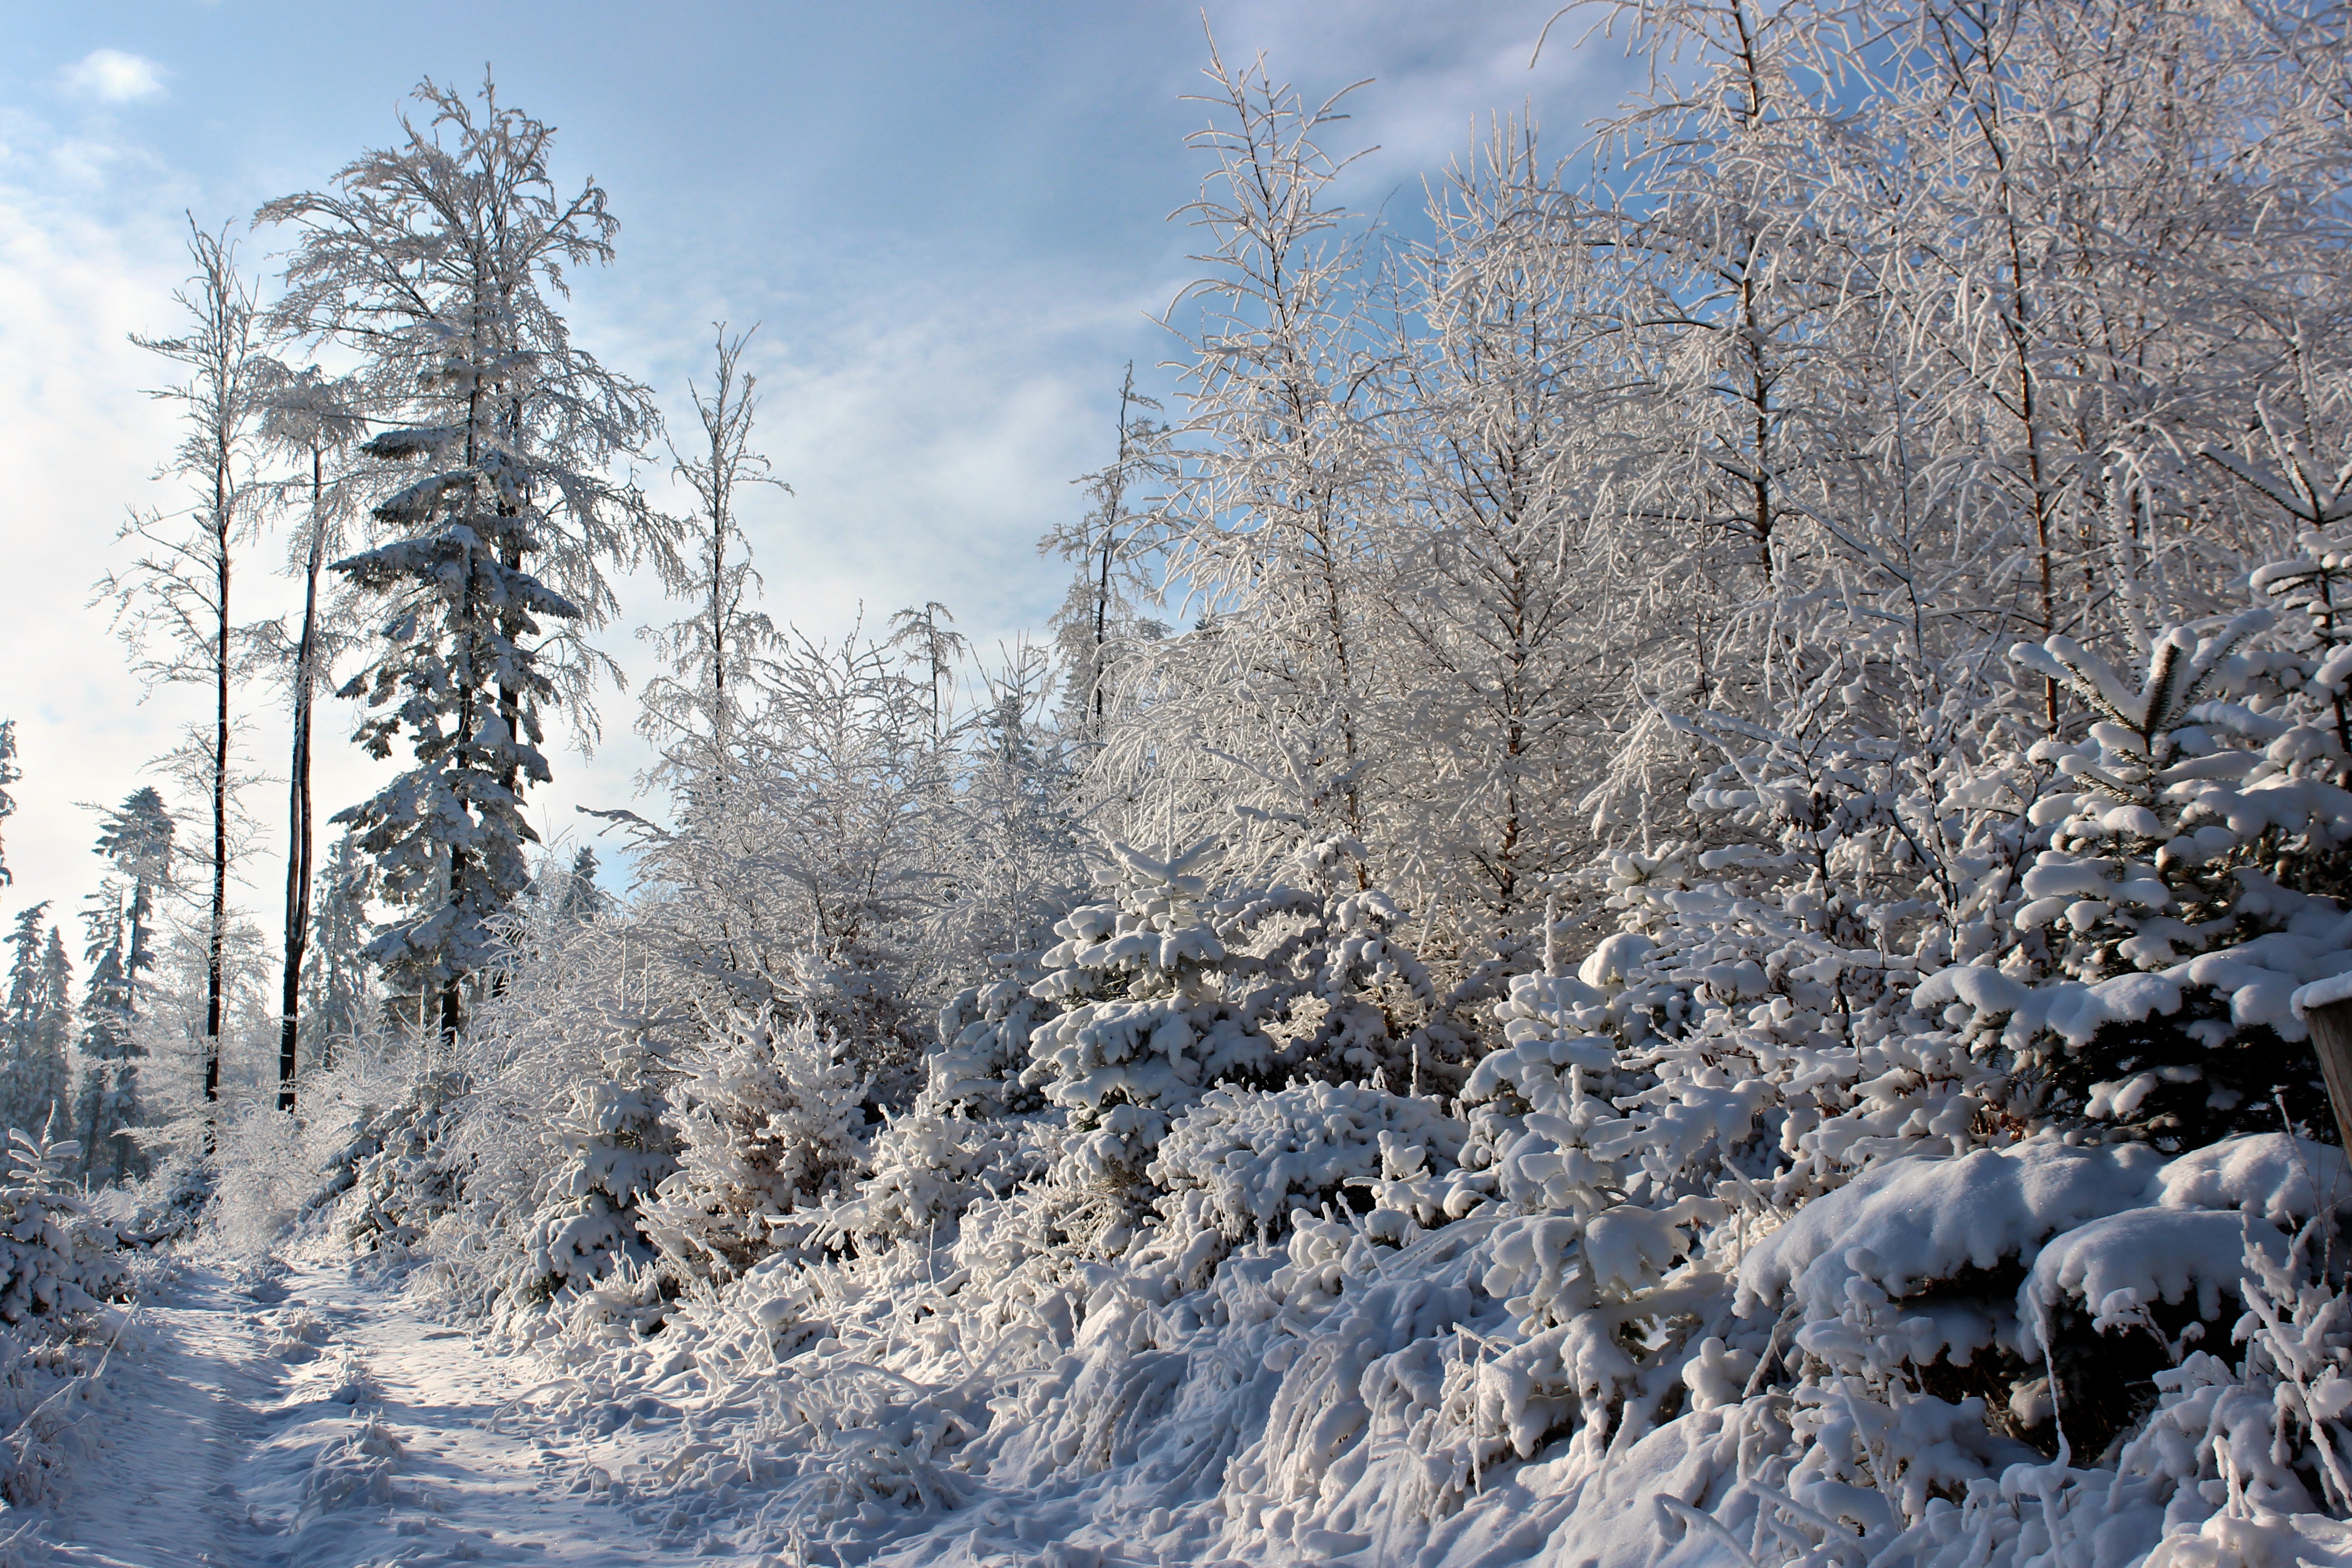
landscape, tree, nature, forest, wilderness, branch, mountain, snow, winter, plant, sky, sun, sunrise, morning, view, frost, ice, weather, contrast, season, ridge, in the morning, clouds, spruce, mountains, poland, woodland, the sun, freezing, the silence, woody plant, geological phenomenon